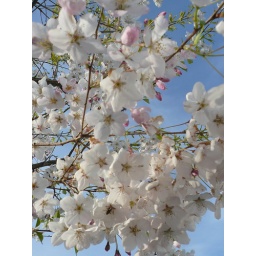
Beautiful white blossoms with just a hint of pink in them.